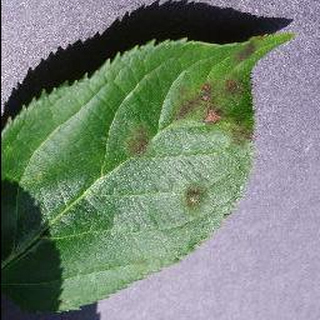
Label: apple_apple_scab